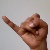
The image shows a hand gesture representing the letter 'J' in Indian Sign Language.